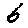
Label: 6